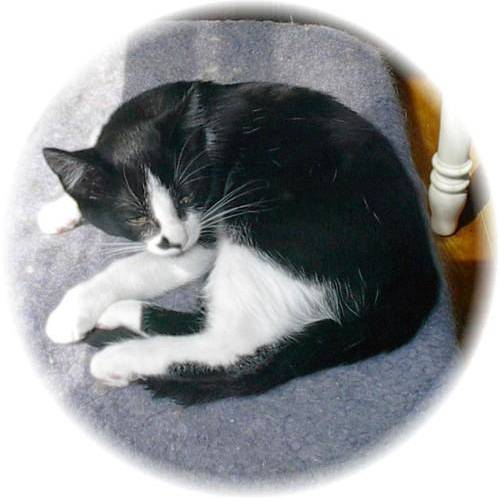
Label: cat